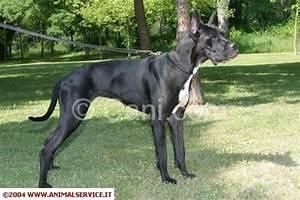
dog